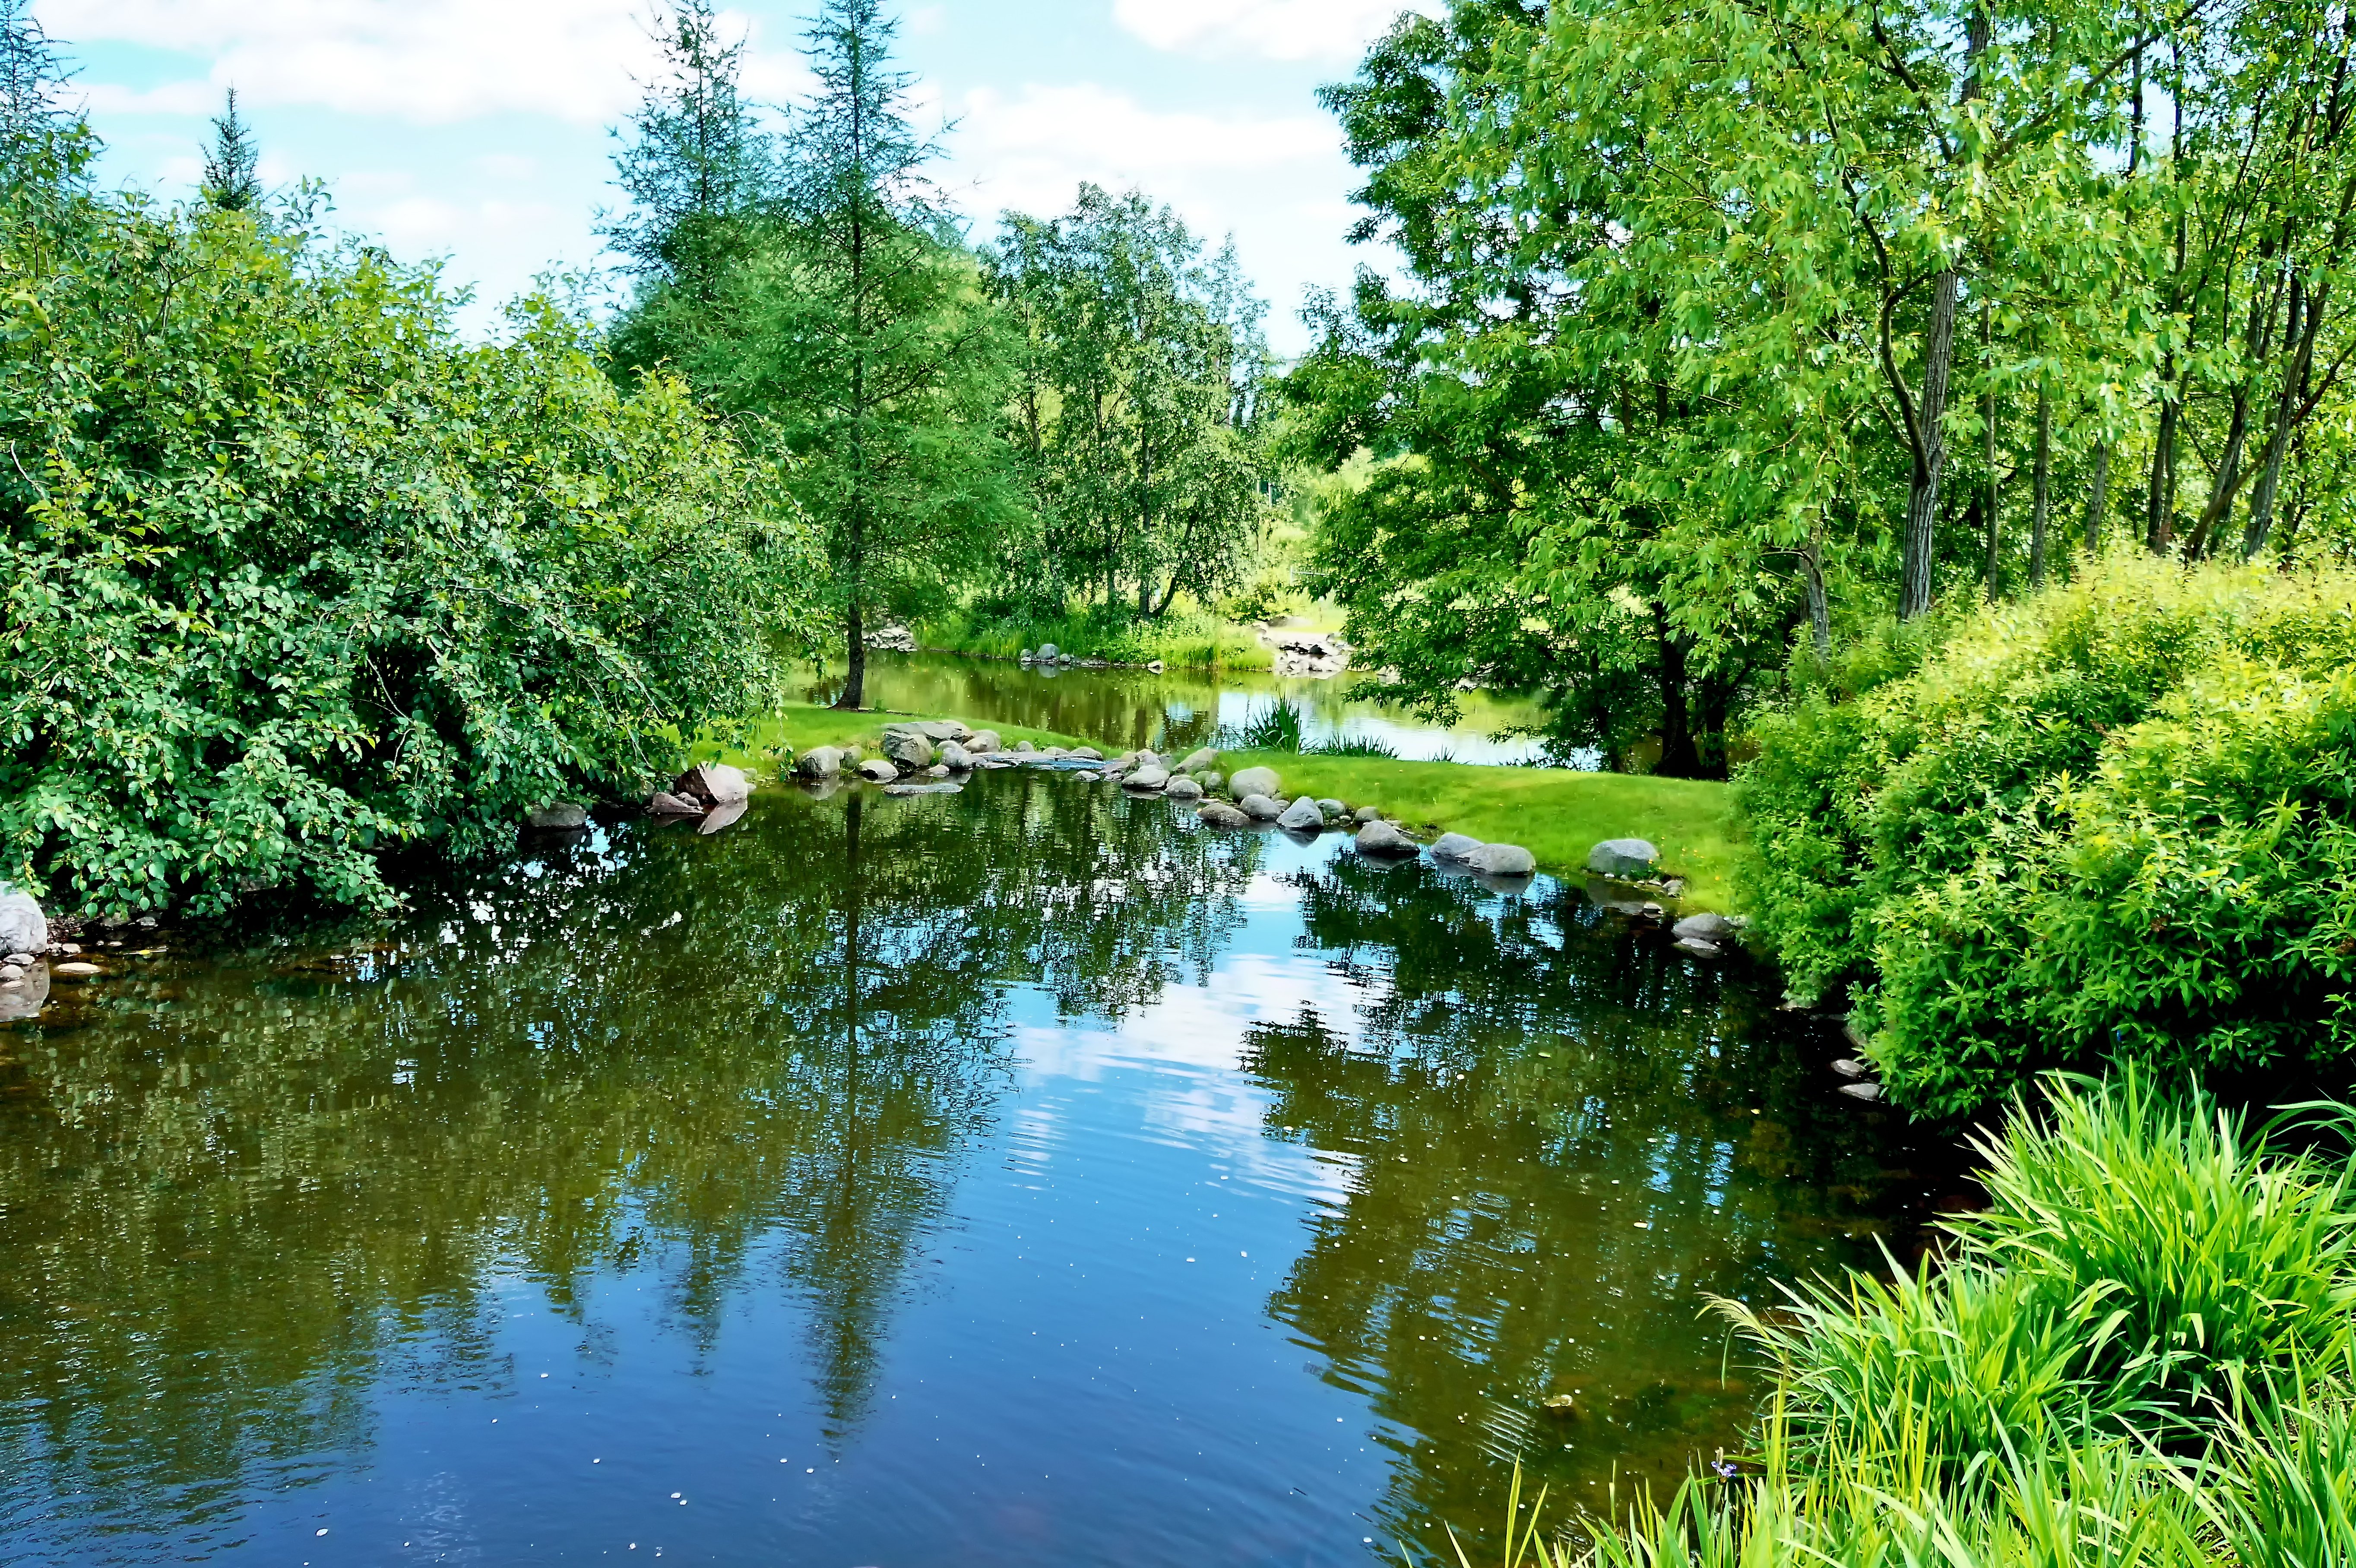
tree, meadow, flower, river, pond, stream, botany, garden, waterway, plants, body of water, trees, stones, vegetation, bushes, wetland, museo, finland, helsinki, woodland, ponds, ecosystem, watercourse, botanic, kumpula, luonnontieteellinen, luomus, nature reserve, fish pond, riparian forest